Botanical Gardens, Nelson

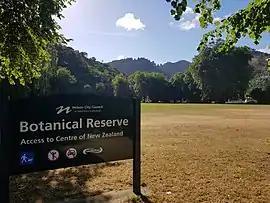

Botanical Gardens is a cricket ground and public reserve in Nelson, Nelson Region, New Zealand.